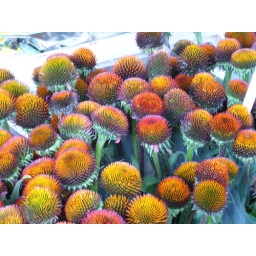
a flower market in Amsterdam